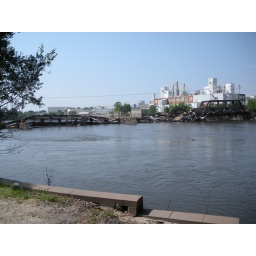
Bridge was full of train cars and collapsed under pressure from the flood water.